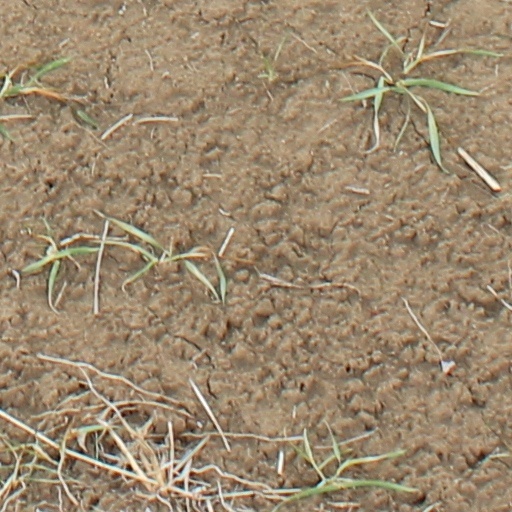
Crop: wheat